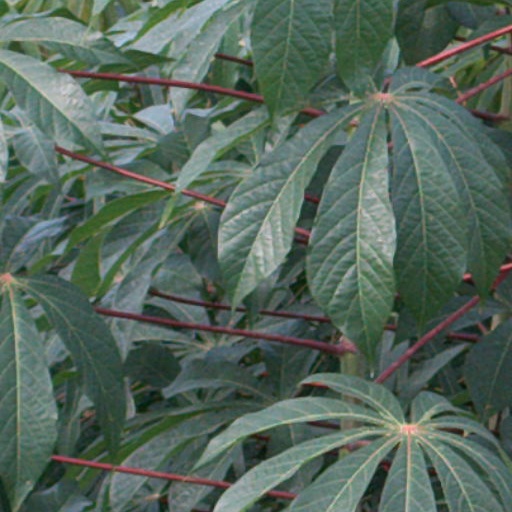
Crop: cassava